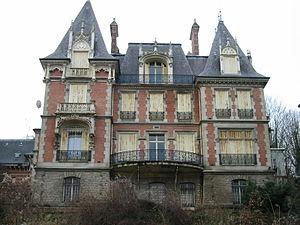
Château des Montalets vu du parc
Le château des Montalets est une maison de maître, qui existe encore et se situe aujourd'hui au 19 boulevard Anatole France dans le quartier de Meudon-sur-Seine, dans la ville de Meudon, dans les Hauts-de-Seine dans la région Île-de-France, en France.